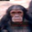
Label: chimpanzee